808s & Heartbreak

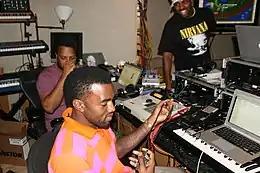
West (center) working on the album with producer and former mentor No I.D. (left)

The album was recorded over a span of approximately three weeks from September to October 2008. Recording sessions took place at Glenwood Studios in Burbank, California and at Avex Recording Studio in Honolulu, Hawaii. The 808 of the title is a reference to the Roland TR-808 drum machine, used heavily in the album. Drawing inspiration from 1980s synth-pop and electropop performers such as Phil Collins, Gary Numan, TJ Swan, and Boy George, West felt that the 808 was a resourceful instrument that could be used to evoke emotion; the concept was introduced to him by Jon Brion. West utilized the sounds created by the 808 and manipulated its pitch to produce a distorted, electronic sound, an effect he referred to as "heartbreak". He felt the characteristic of the sound was representative of his state of mind. According to West, the fact that Hawaii's area code was "808" was coincidental, as he had already developed the album's title before being informed. The realization inspired him to pursue his direction with the album, however. In terms of musical direction, West's intentions, according to Mike Dean, were to defy the typical sound of hip-hop beats, instead evoking the presence of tribal drums. Overall, West maintained a "minimal but functional" approach to producing the album.